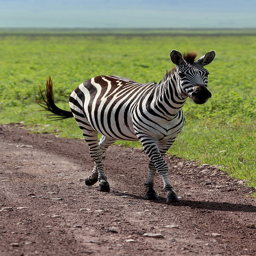
A zebra walking down a dirt path next to an empty grassy field.
A zebra is trotting down a dirt road.
A zebra walks down a dirt path by the grass.
A zebra is walking on the dirt next to a field
A zebra crossing the road in a green field.